Damon Marsh

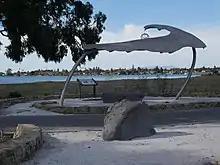
Damon Marsh protected area near Damon Slough

The Damon Marsh is a tidal wetland at the northern edge of San Leandro Bay in Oakland, California, US. There is a paved long shoreline trail along the waterfront to allow visual access to the San Leandro Bay and through the marsh itself. One end of this trailhead lies at Damon Slough. Access to the marsh is via the Hegenberger Road exit of Interstate 880. A 1989 biological study of the Damon Marsh found that this habitat supports the California clapper rail ("Rallus longirostros obsoletus"), a federally and state-listed endangered avian species.